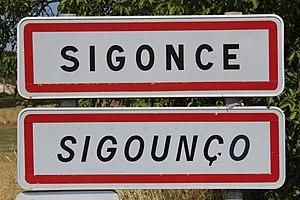
Panneau d'entrée dans Sigonce.
Sigonce est une commune française, située dans le département des Alpes-de-Haute-Provence en région Provence-Alpes-Côte d'Azur. Le nom de ses habitants est Sigonçois ou Sigonciers.